Missile defense systems by country

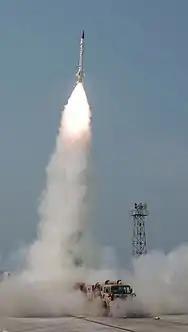
Launching of Advanced Air Defense (AAD) missile

The Ballistic Missile Defence Program is an initiative to develop and deploy a multi-layered ballistic missile defense system to protect India from ballistic missile attacks.